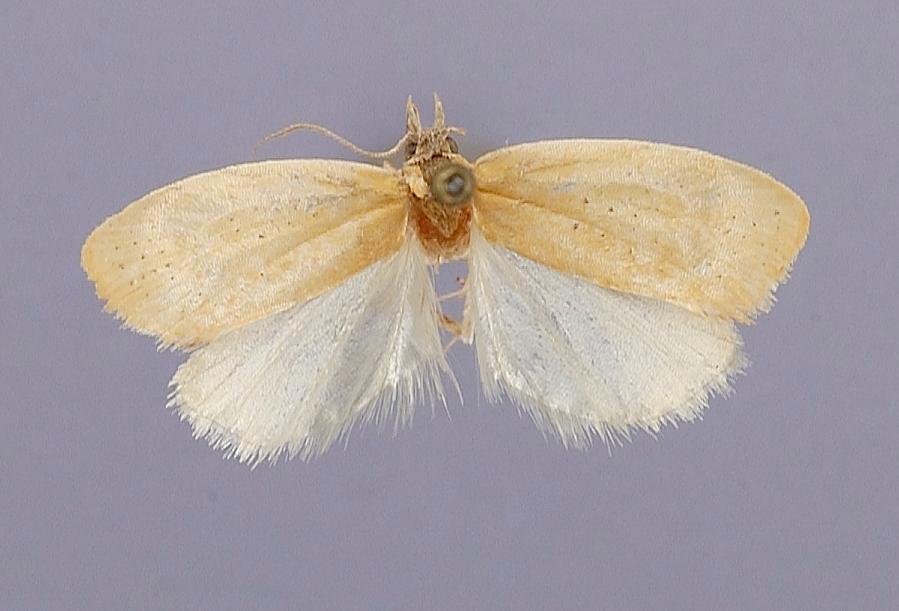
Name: Proeulia cneca
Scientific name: Proeulia cneca Obraztsov, 1964
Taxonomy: Animalia, Arthropoda, Insecta, Lepidoptera, Tortricidae
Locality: Santiago, Guayacan, 1100 m, Santiago, Chile
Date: Oct 1952